Zen

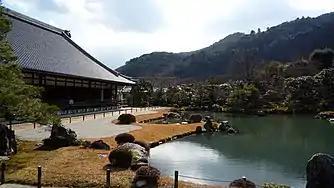
Tenryū-ji, the head temple of the Tenryū-ji branch of Rinzai.

Zen is grounded in the doctrinal background of East Asian Buddhism. Zen doctrinal teaching is thoroughly influenced by Mahayana teachings on the bodhisattva path, Chinese Madhyamaka ("Sānlùn"), Yogachara ("Wéishí"), the "Prajñaparamita" literature, and Buddha-nature texts like the "Laṅkāvatāra Sūtra" and the "Nirvana sutra".